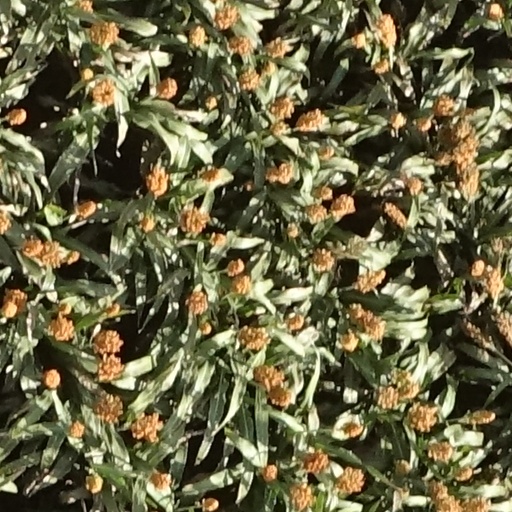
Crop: sorghum